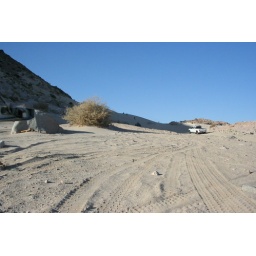
Blow sand is the one sand dune in the Ocotillo area.  This is looking from the base up to the top